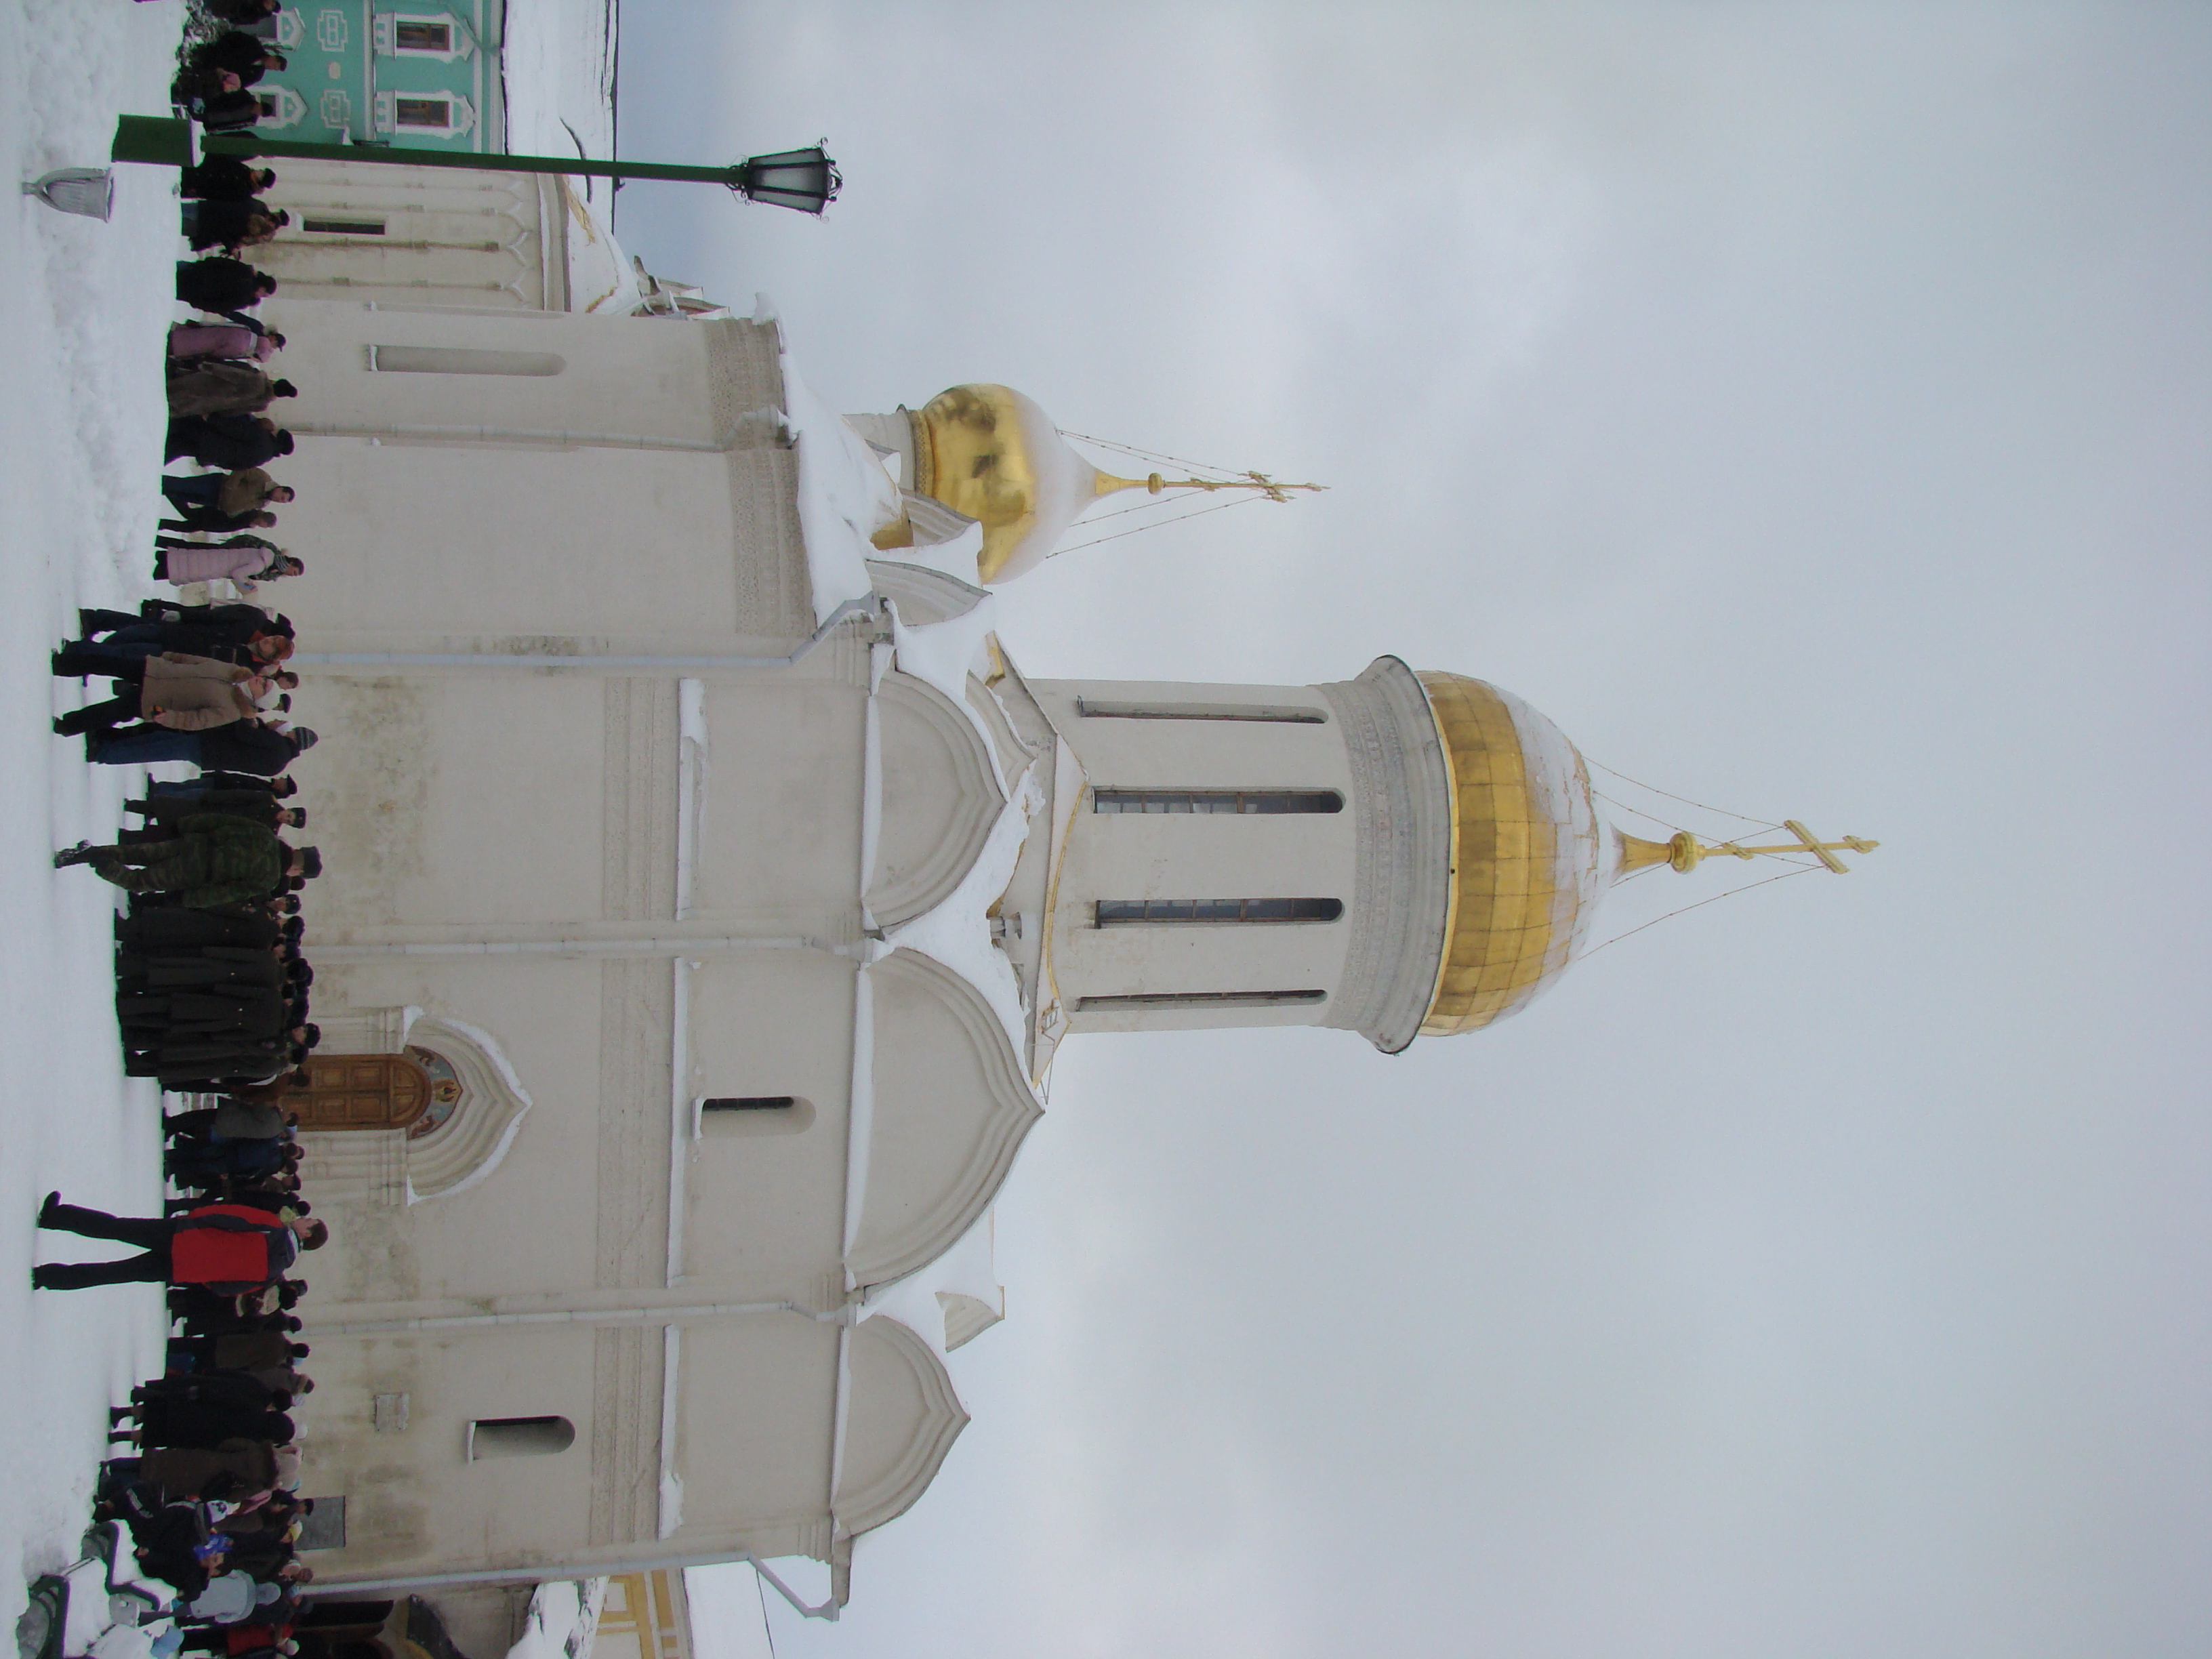
building, tower, church, cathedral, place of worship, monastery, mosque, sony, dome, russia, sergievposad, dsc, h9, dsch9